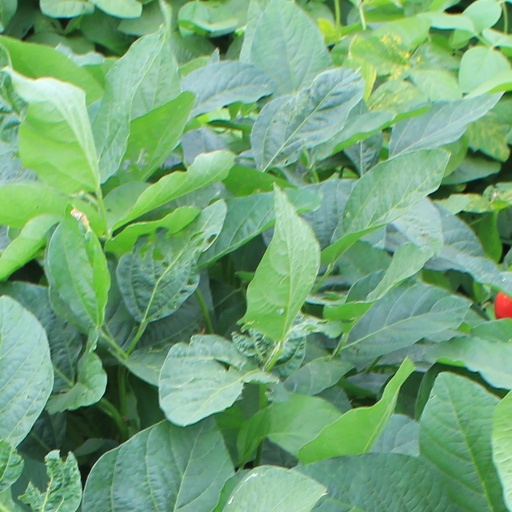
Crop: soybean